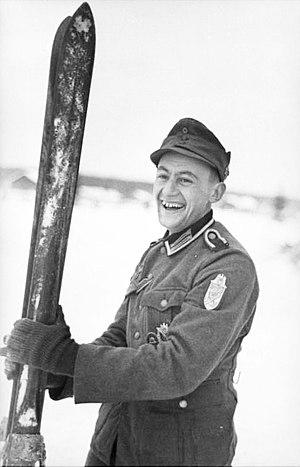
La Heer de la Wehrmacht — en abrégé « WH » pour « Wehrmacht - Heer » — constituait la composante terrestre des forces armées du Troisième Reich du 21 mai 1935 à mai 1945.
La plaque de bras Narvik est une distinction militaire allemande du Troisième Reich, créée le 19 août 1940, et attribuée à tous les soldats des troupes de la Wehrmacht durant la Seconde Guerre mondiale ayant participé à la bataille de Narvik.